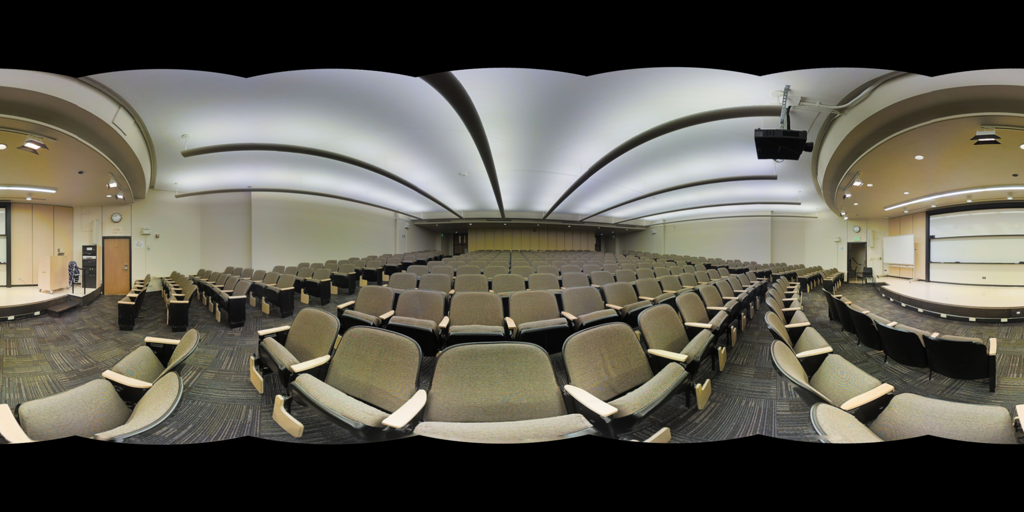
Referred object: the framed white board

Referred object: the round wall clock